Dieter Moebius

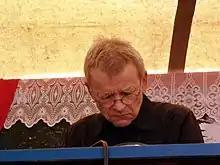
Moebius performing in 2010

Dieter Moebius (16 January 1944 – 20 July 2015) was a Swiss-born German electronic musician and composer, best known as a member of the influential krautrock bands Cluster and Harmonia.